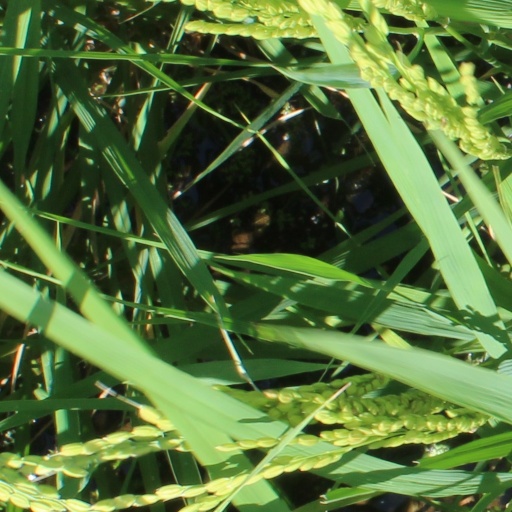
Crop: rice